Draining and development of the Everglades

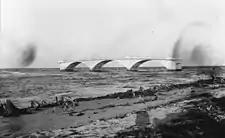
Remains of a bridge damaged during the 1926 Miami Hurricane.

The 1920s brought several favorable conditions that helped the land and population boom, one of which was an absence of any severe storms. The last severe hurricane, in 1906, had struck the Florida Keys. Many homes were constructed hastily and poorly as a result of this lull in storms. However, on September 18, 1926, a storm that became known as the 1926 Miami Hurricane struck with winds over , and caused massive devastation. The storm surge was as high as in some places. Henry Flagler's opulent Royal Palm Hotel was destroyed along with many other hotels and buildings. Most people who died did so when they ran out into the street in disbelief while the eye of the hurricane passed over, not knowing the wind was coming in from the other direction. "The lull lasted 35 minutes, and during that time the streets of the city became crowded with people", wrote Richard Gray, the local weather chief. "As a result, many lives were lost during the second phase of the storm." In Miami alone, 115 people were counted dead—although the true figure may have been as high as 175, because death totals were racially segregated. More than 25,000 people were homeless in the city. The town of Moore Haven, bordering Lake Okeechobee, was hardest hit. A levee built of muck collapsed, drowning almost 400 of the town's entire 1,200 residents. The tops of Lake Okeechobee levees were only above the lake itself and the engineers were aware of the danger. Two days before the hurricane, an engineer predicted, "[i]f we have a blow, even a gale, Moore Haven is going under water". The engineer lost his wife and daughter in the flood.